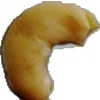
Label: caju_seed